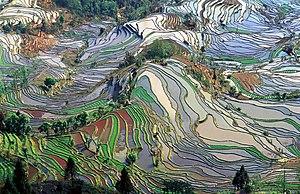
Rizières en terrasse des Hani de Honghe dans le Yunnan, en Chine. עברית: טרסות אורז במחוז יונאן שבסין. Русский: Рисовые террасы в провинции Юньнань 日本語: 中国雲南省の棚田 Македонски: Тераси на оризови полиња во кинеската провинција Јунан. Türkçe: Teras pirinç tarlaları.Yunnan Eyaleti, Çin Українська: Рисові тераси в провінції Юньнань, Китай. Tiếng Việt: Ruộng bậc thang ở Vân Nam, Trung Quốc 中文: 中国云南省梯田
Un gour est une cuvette d’eau géologique naturelle dans la roche, généralement en forme de petit barrage naturel, parfois en série de terrasses en cascade, qui retient généralement de l’eau en période sèche, ou concrétion carbonatée en forme de barrage en travers d'un écoulement souterrain. Par extension, le terme peut être appliqué improprement à un simple trou d'eau en plein air, relativement profond, et conservant généralement l'eau en période sèche.
Le xian de Yuanyang est un district administratif de la province du Yunnan en Chine. Il est placé sous la juridiction de la préfecture autonome hani et yi de Honghe.
Le Yunnan est une province du sud-ouest de la Chine. Frontalier du Viêt Nam, du Laos et de la Birmanie, il regroupe des populations de diverses appartenances ethniques. Région essentiellement montagneuse, le Yunnan reste une des provinces les moins riches de Chine, malgré le développement de la production de riz, cacao, café, thé, de la spiruline et du tourisme. Le PIB est passé de 400 milliards de yuans en 2006 à 1486 milliards de yuans en 2016.
Une rizière est une parcelle — ou un ensemble de parcelles — réservée à la culture du riz ou riziculture, et dans laquelle, en général, on inonde la culture.
La conservation des sols est en agriculture, élevage et sylviculture, un ensemble de pratiques appliquées pour promouvoir un usage durable des sols. Elle vise à prévenir la perte de sol due à l'érosion ou la réduction de fertilité provoquée par une utilisation excessive ou une contamination du sol
Les Hani sont l'une des 56 minorités ethniques vivant en Chine aux côtés des Han.